Famke Janssen

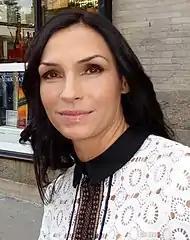
Janssen in 2016

Janssen starred in the Netflix original horror thriller television series "Hemlock Grove", wherein she plays the role of family matriarch Olivia Godfrey. Janssen had a recurring role in the ABC crime thriller television series "How To Get Away With Murder", appearing in ten episodes throughout the series, beginning her role in season two of the show and concluding it in the series finale.